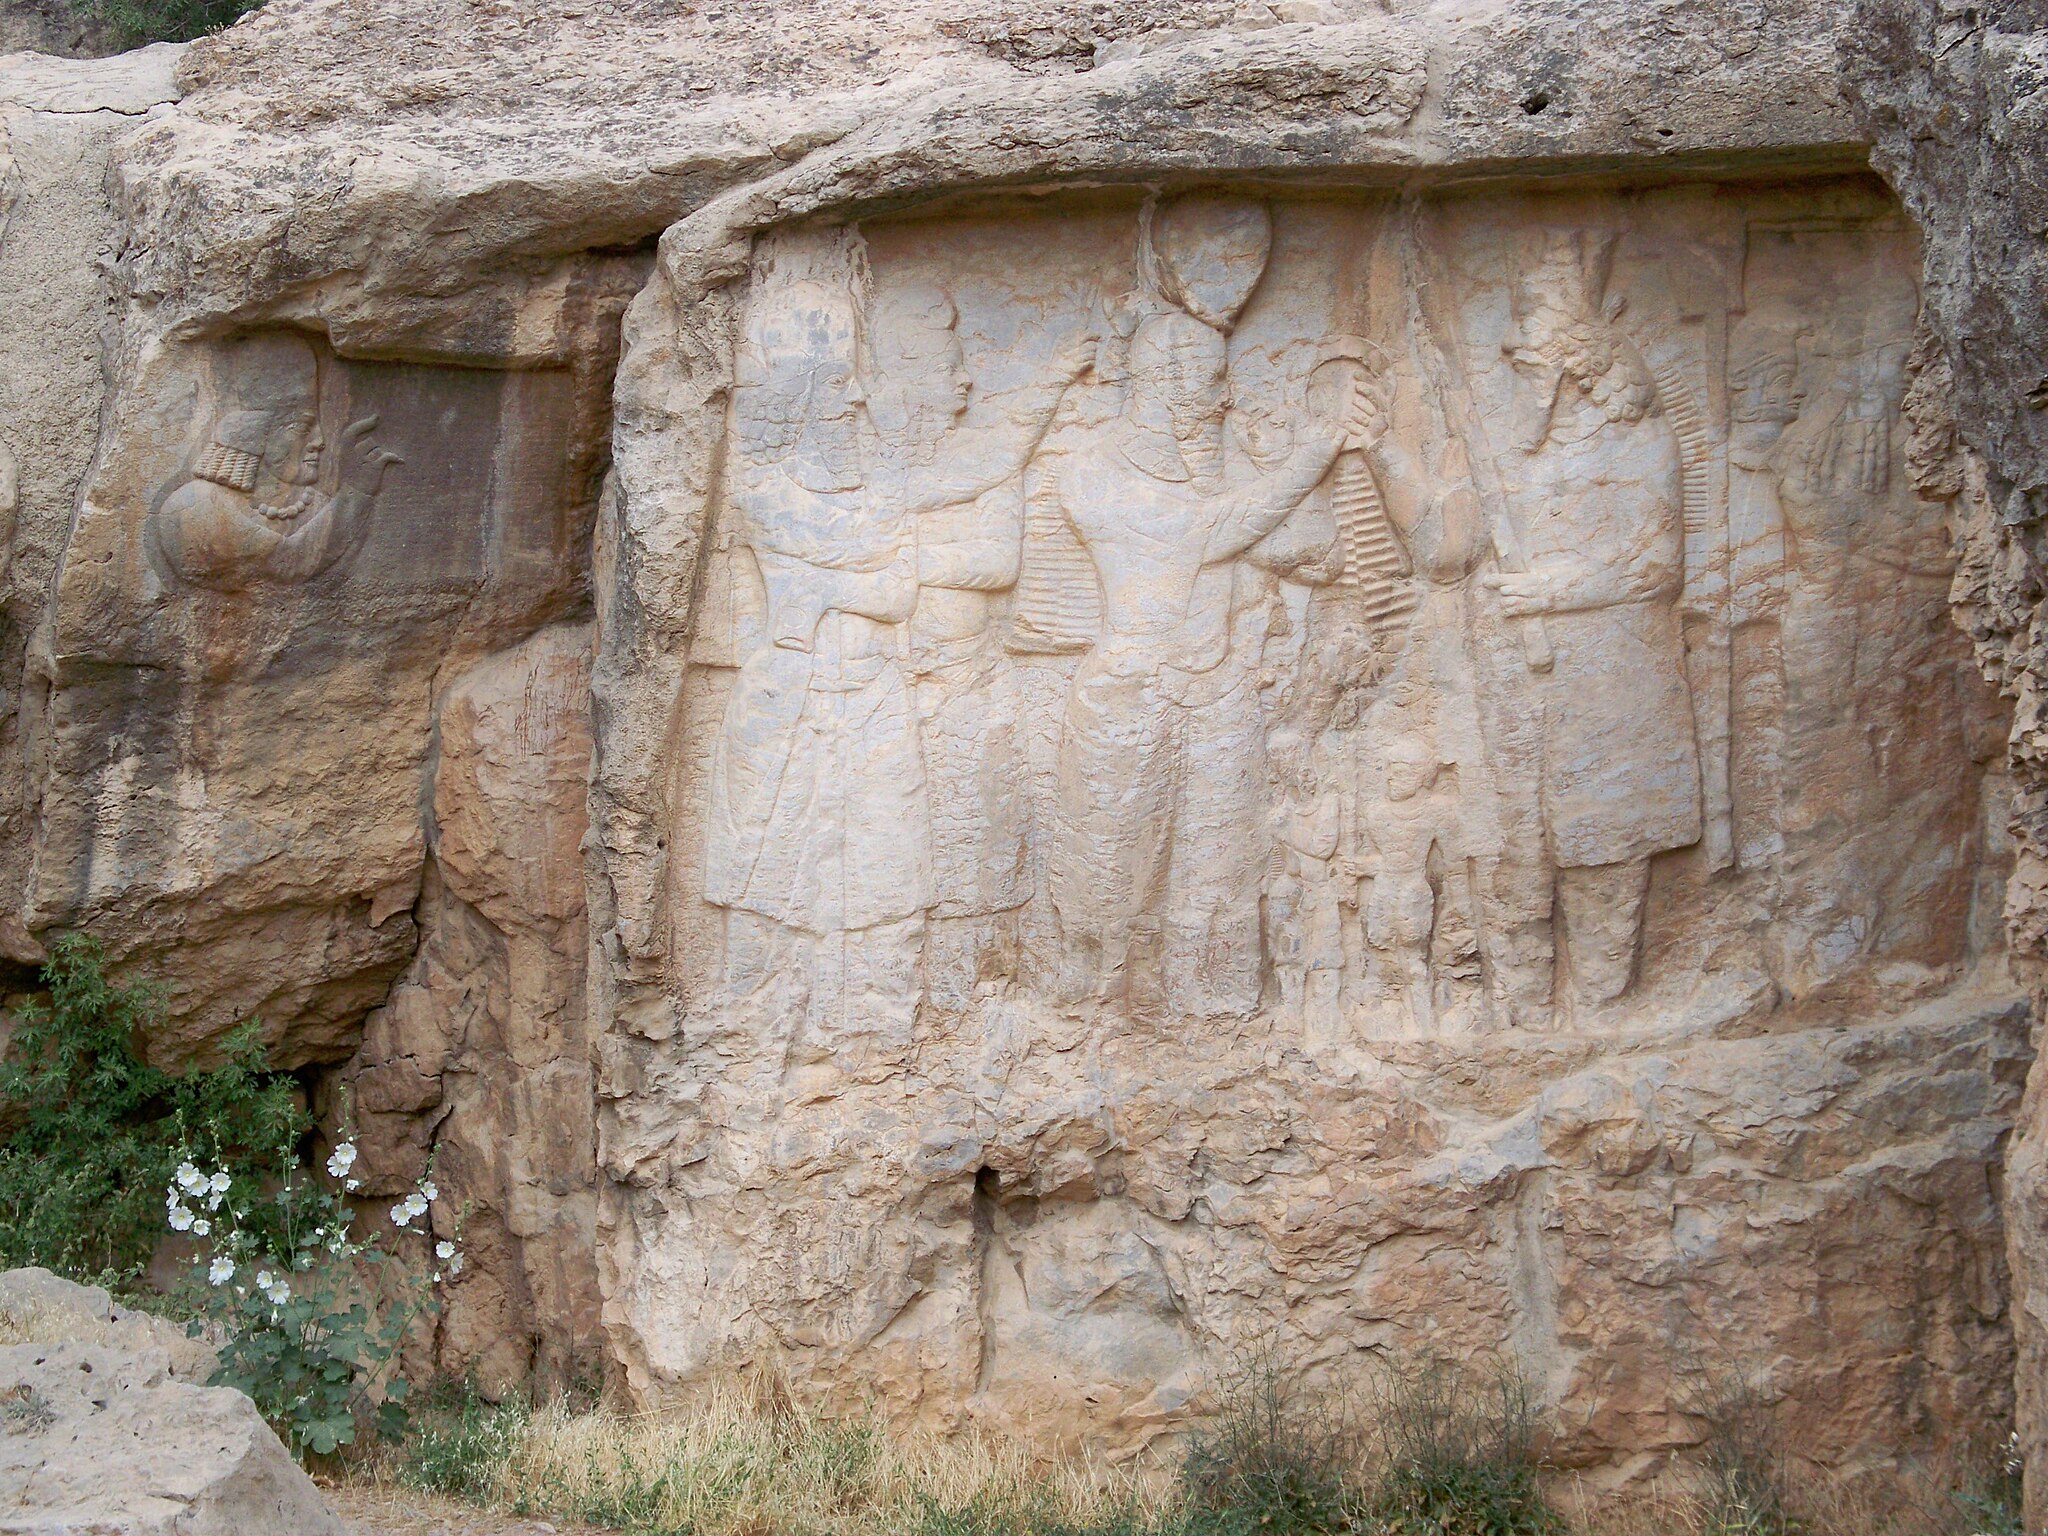
Title: Naqsh-E Rajab (12) (28535403261)
Description: Naqsh-E Rajab (12)
Date: 2008-01-01 12:00
Categories: Naqsh-e Rajab, Flickr images reviewed by FlickreviewR 2, Files uploaded by Orizan, Photographs by Sasha India